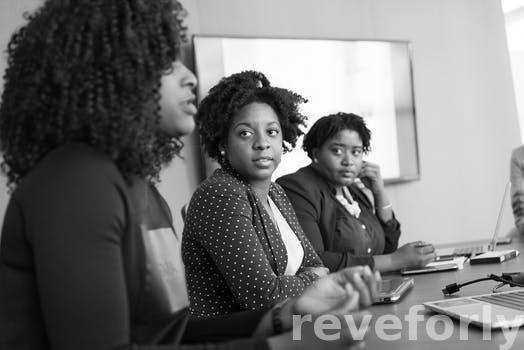
Label: Watermark